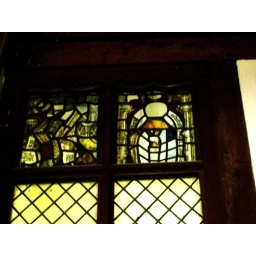
Old stained glass in the tower vestry